Shijō Kawaramachi

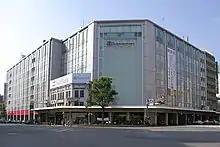
Takashimaya Department Store at southwest corner of the crossing

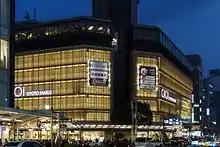
Kyoto Marui department store

Two of four corners of the intersection are occupied by department stores: Takashimaya at the southwest corner and Kyoto Marui at the southeast corner. Kyoto Marui opened on April 27, 2011 replacing Hankyu Department Store, which closed on August 22, 2010.